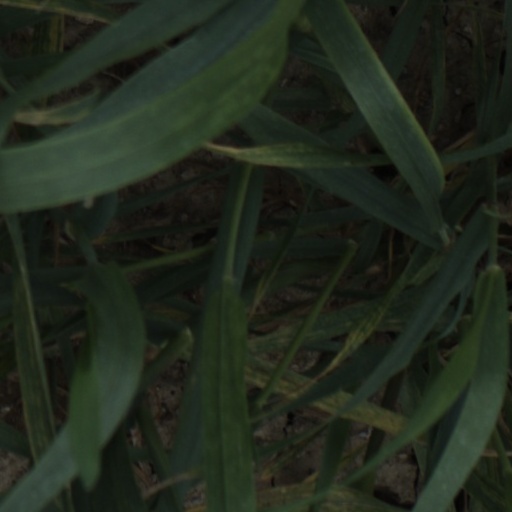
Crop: wheat